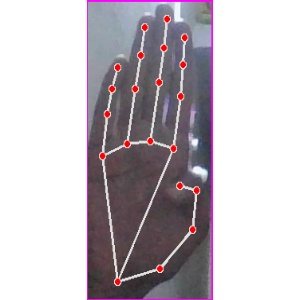
अक्षर: झ